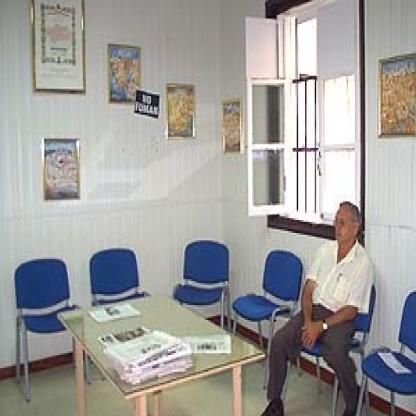
Scene: Indoor